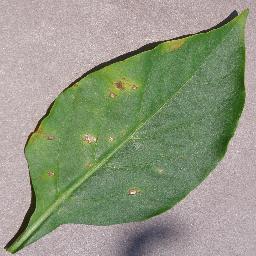
Label: Pepper,_bell___Bacterial_spot